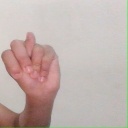
अक्षर: न